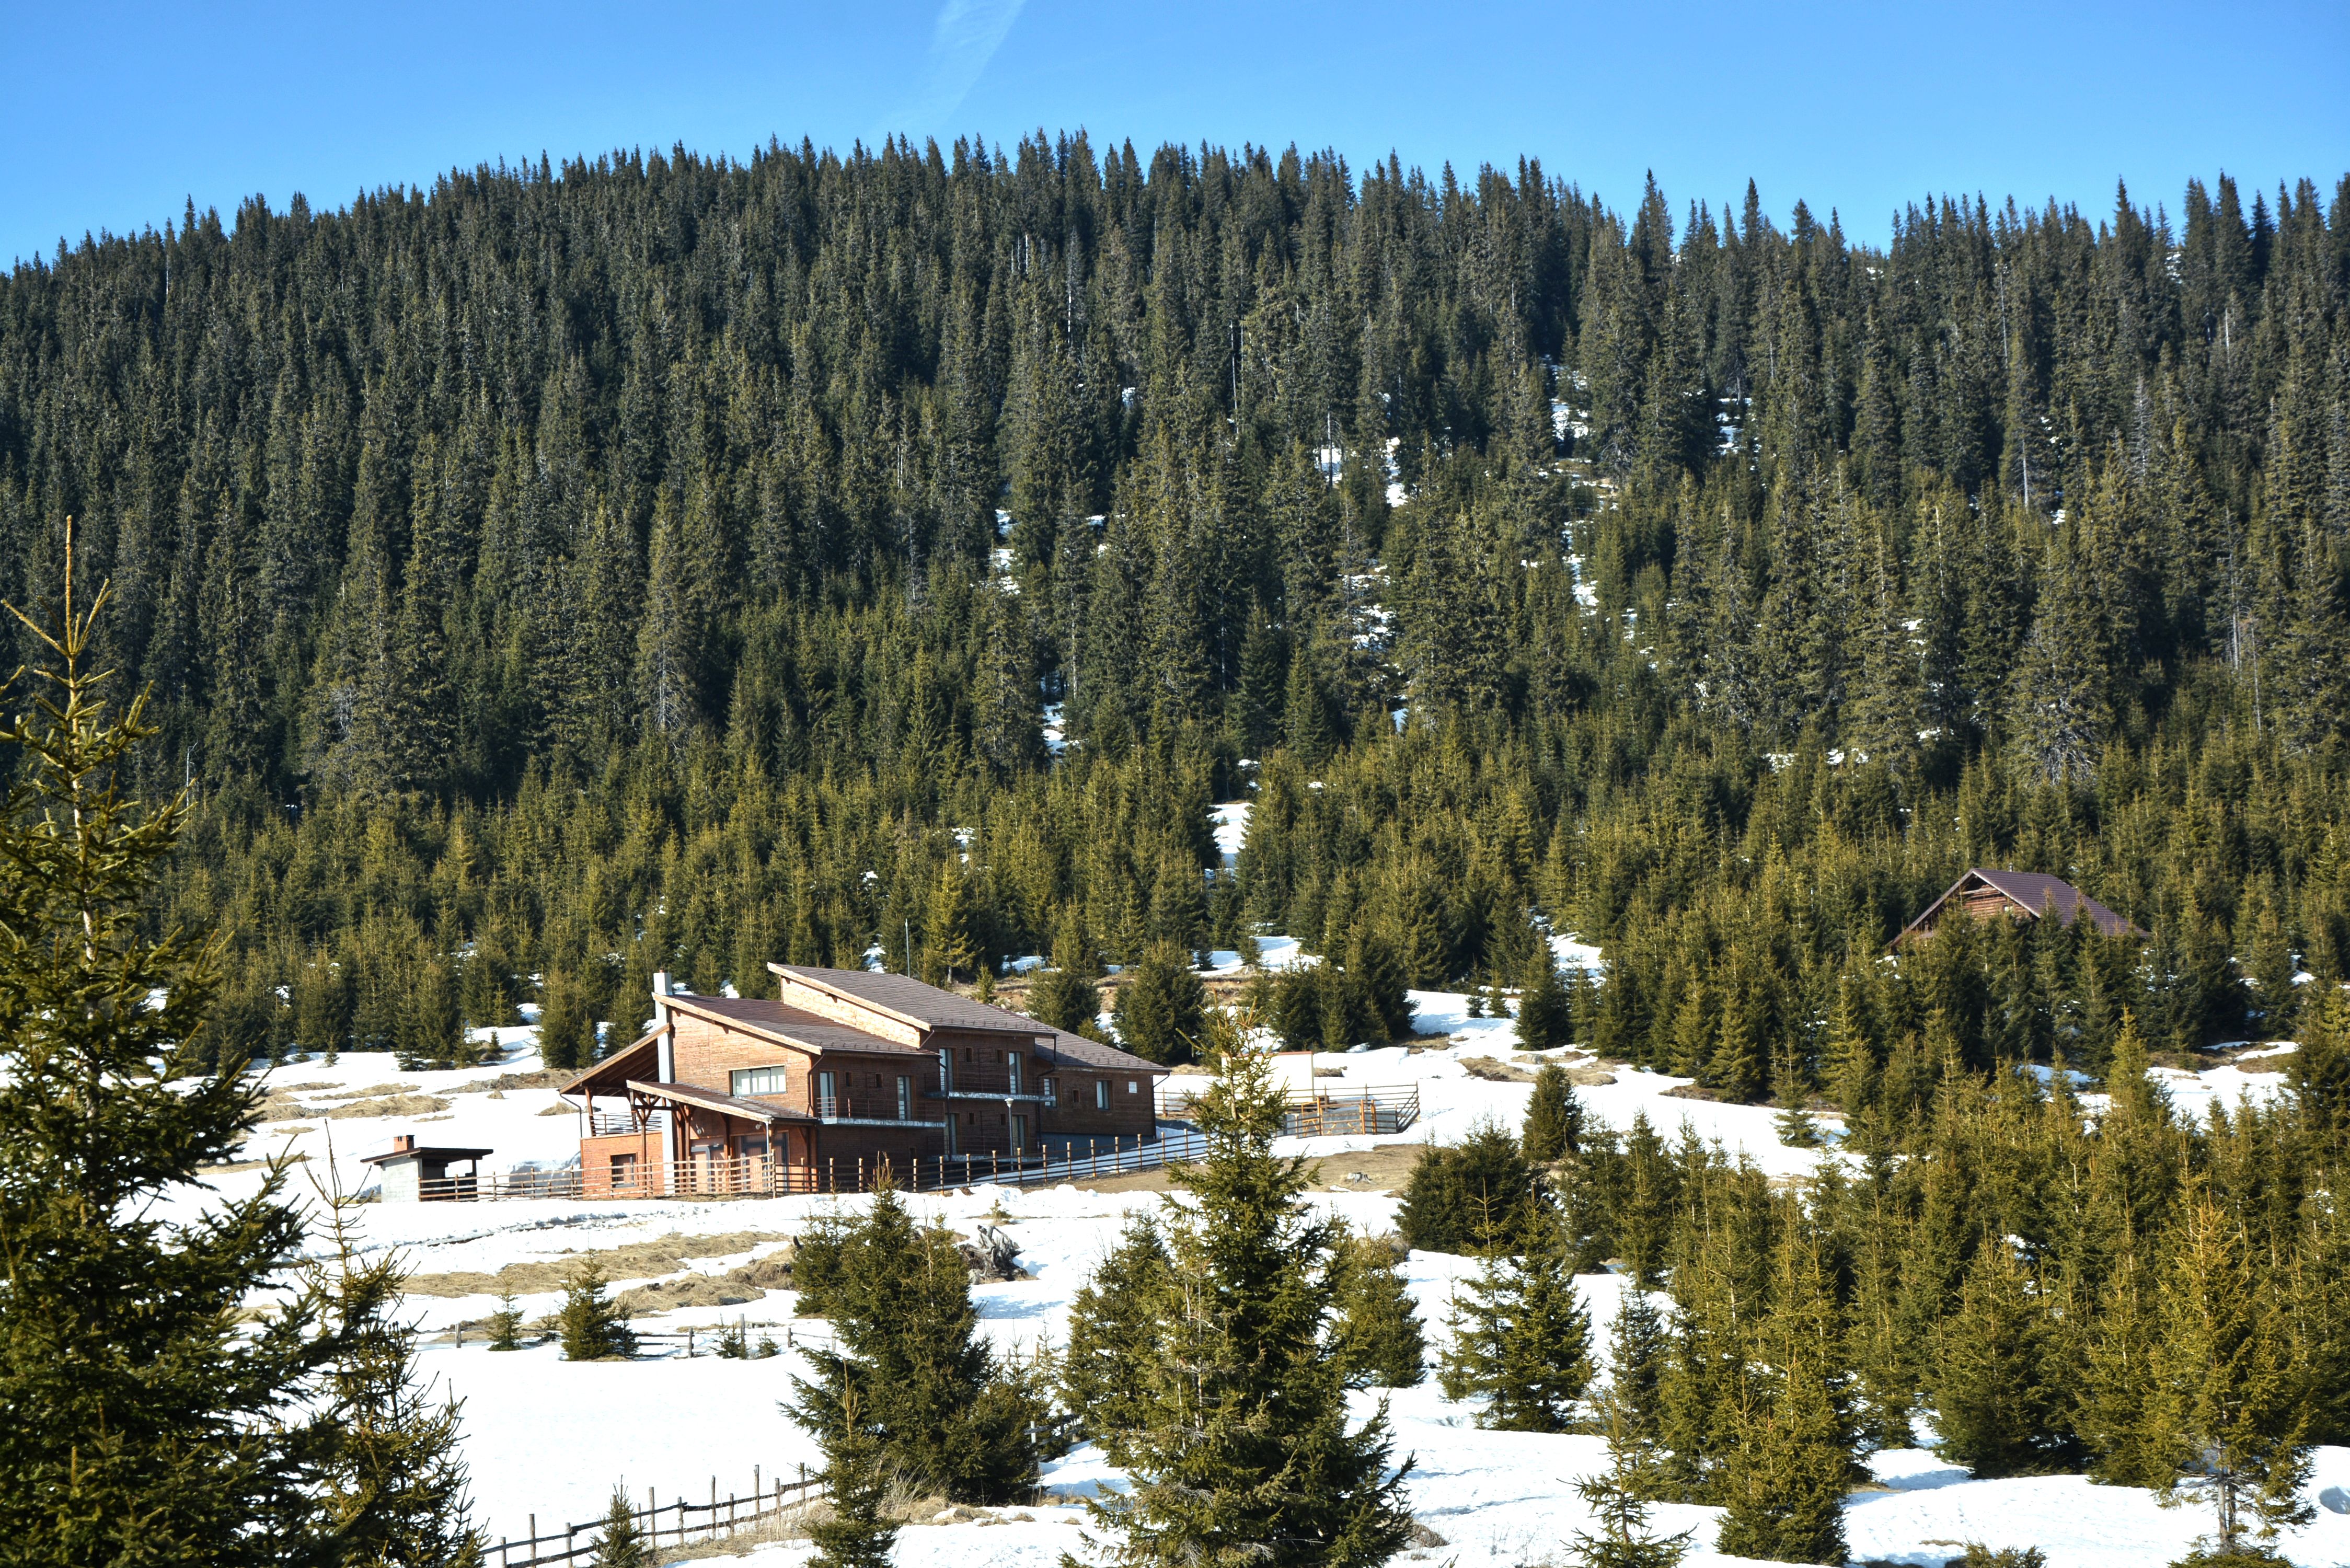
Thick Pine Tree Woods
A thick part of a pine tree woods in winter. Pine trees are thick and spreading on a snowy land. There is a brick house in the middle of the woods.
A long distance shot taken for a thick part of a pine tree woods in winter in daylight. Pine trees are thick and spreading on a snowy land. There is a brick house in the middle of the woods. The sky is clear and blue and the whole scene is calm and peaceful.
Labels: Fir, Plant, Tree, Pine, Conifer, Spruce, Nature, Outdoors, Scenery, Architecture, Building, Shelter, Vegetation, Housing, Countryside, Hut, Rural, Land, Sky, Woods
Camera: NIKON CORPORATION NIKON D7100
Lens: 18-105mm f/3.5-5.6
Aperture: F8
Exposure: 1/250 sec
ISO: 100
Focal length: 50.0 mm